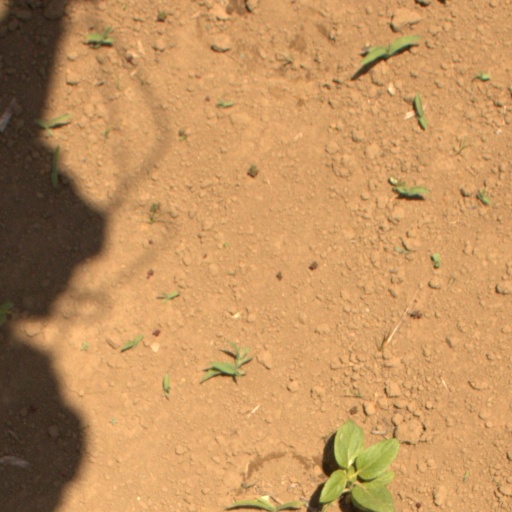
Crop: Jerusalem artichoke